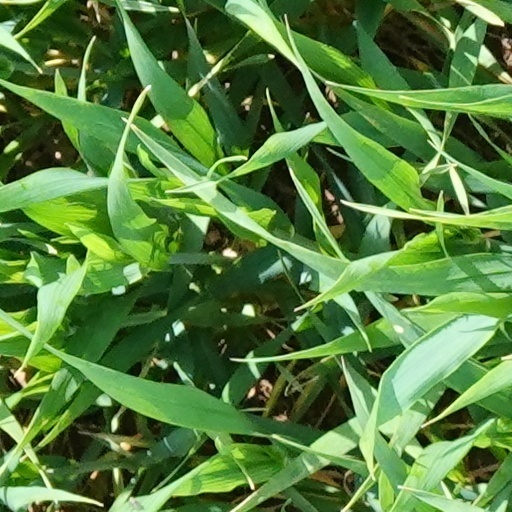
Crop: wheat